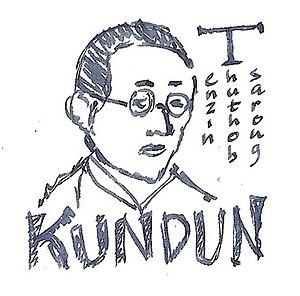
Tenzin Thuthob Tsarong, né en 1977 à New Delhi en Inde, est un acteur tibétain.